Describe the emotion expressed in this image:  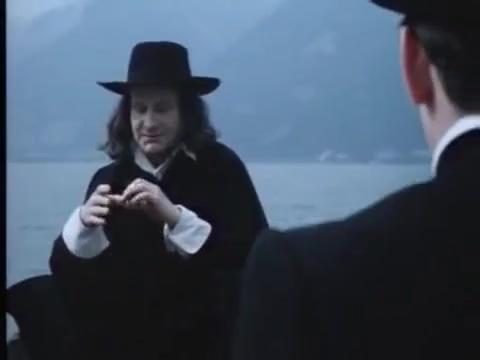
This person displays Fear, valence and arousal with low intensity.